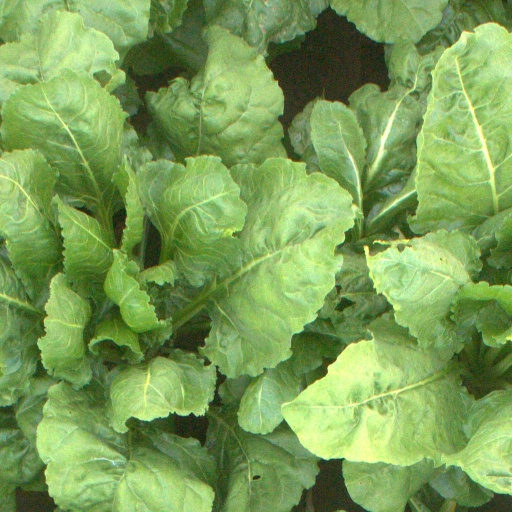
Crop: sugar beet